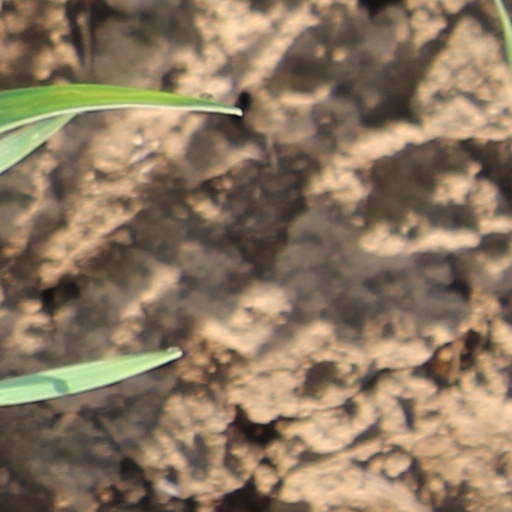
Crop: wheat